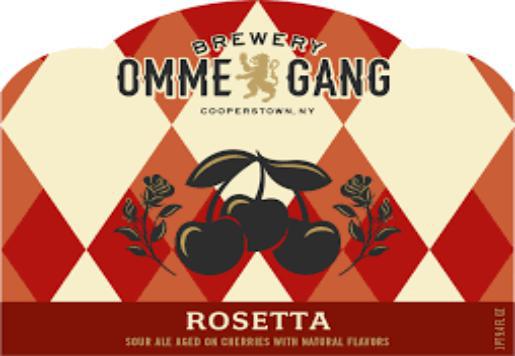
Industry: Food